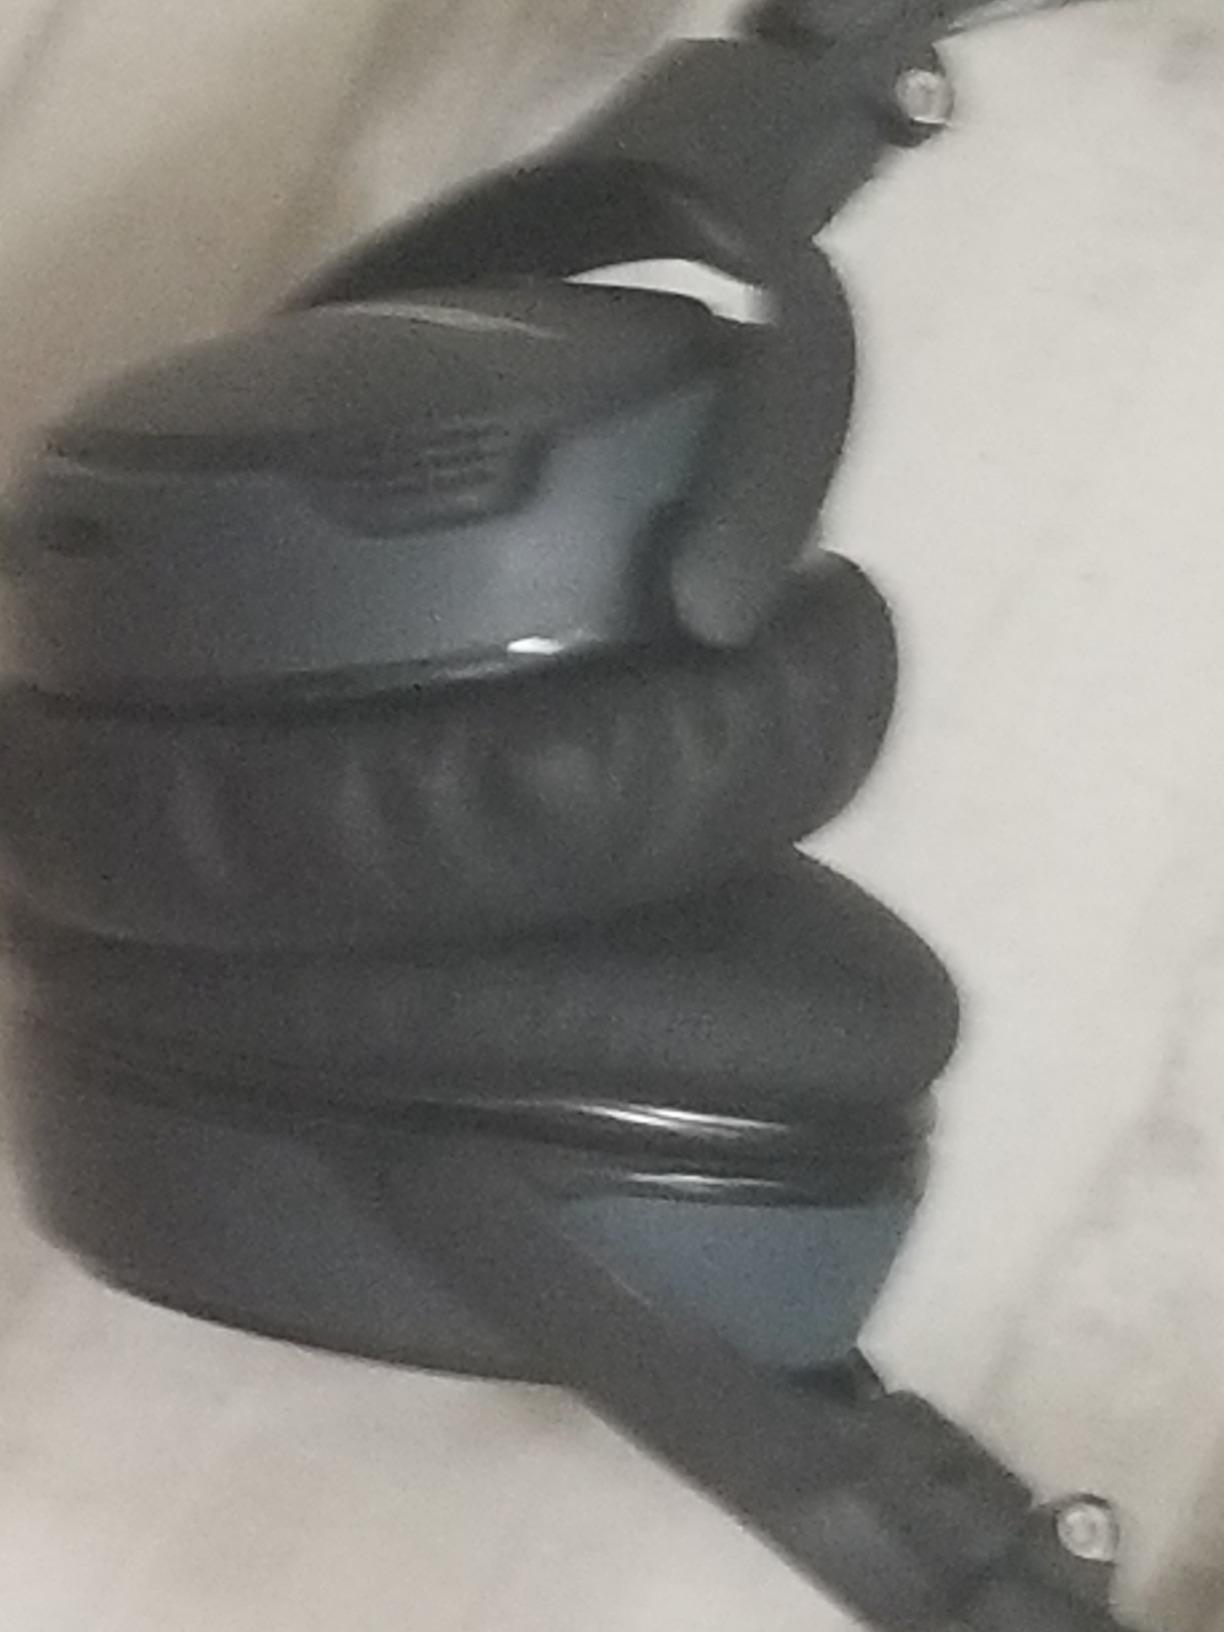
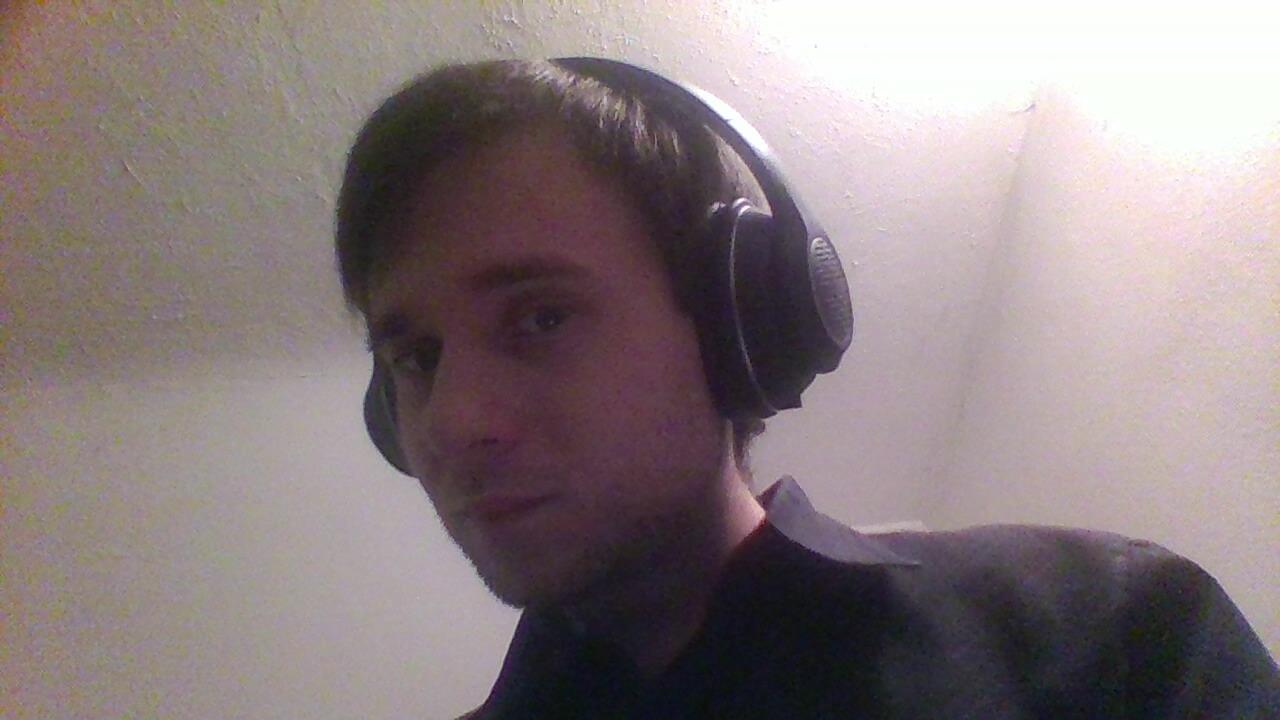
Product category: headphones
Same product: no